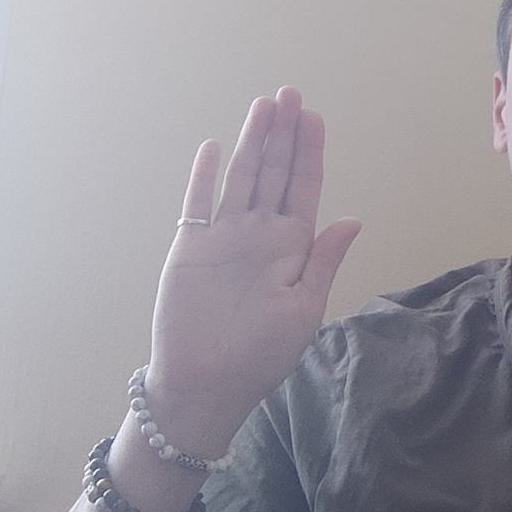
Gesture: stop